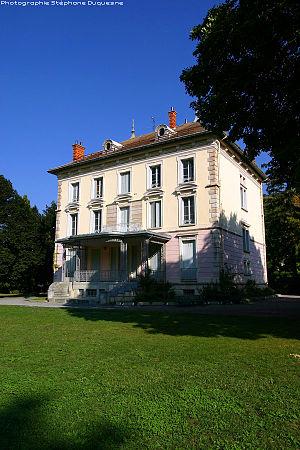
La maison de la Vallée et la parc de la Sapinière à Barcelonnette - Vallée de l'Ubaye - Alpes de Haute Provence - France
La vallée de l'Ubaye est située dans le département des Alpes-de-Haute-Provence et compte environ 7 700 habitants, appelés Ubayens ou Valéians. La ville principale de la vallée est la sous-préfecture de Barcelonnette.
Les villas mexicaines de la vallée de l'Ubaye ont été construites par des émigrés de Jausiers et Barcelonnette ayant fait fortune au Mexique au XIXᵉ siècle et au début du XXᵉ siècle. Le mouvement fut lancé par Jacques Arnaud qui, parti de Jausiers, émigra en Louisiane en 1805. Intégré à la communauté acadienne, il épousa Marie Lalonde. Il est bientôt rejoint par ses frères et trois de ses anciens employés tisserands.